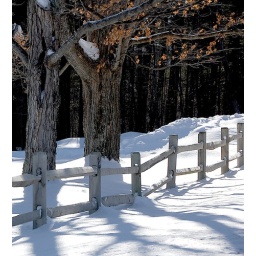
. . . . trees and fence in the snow